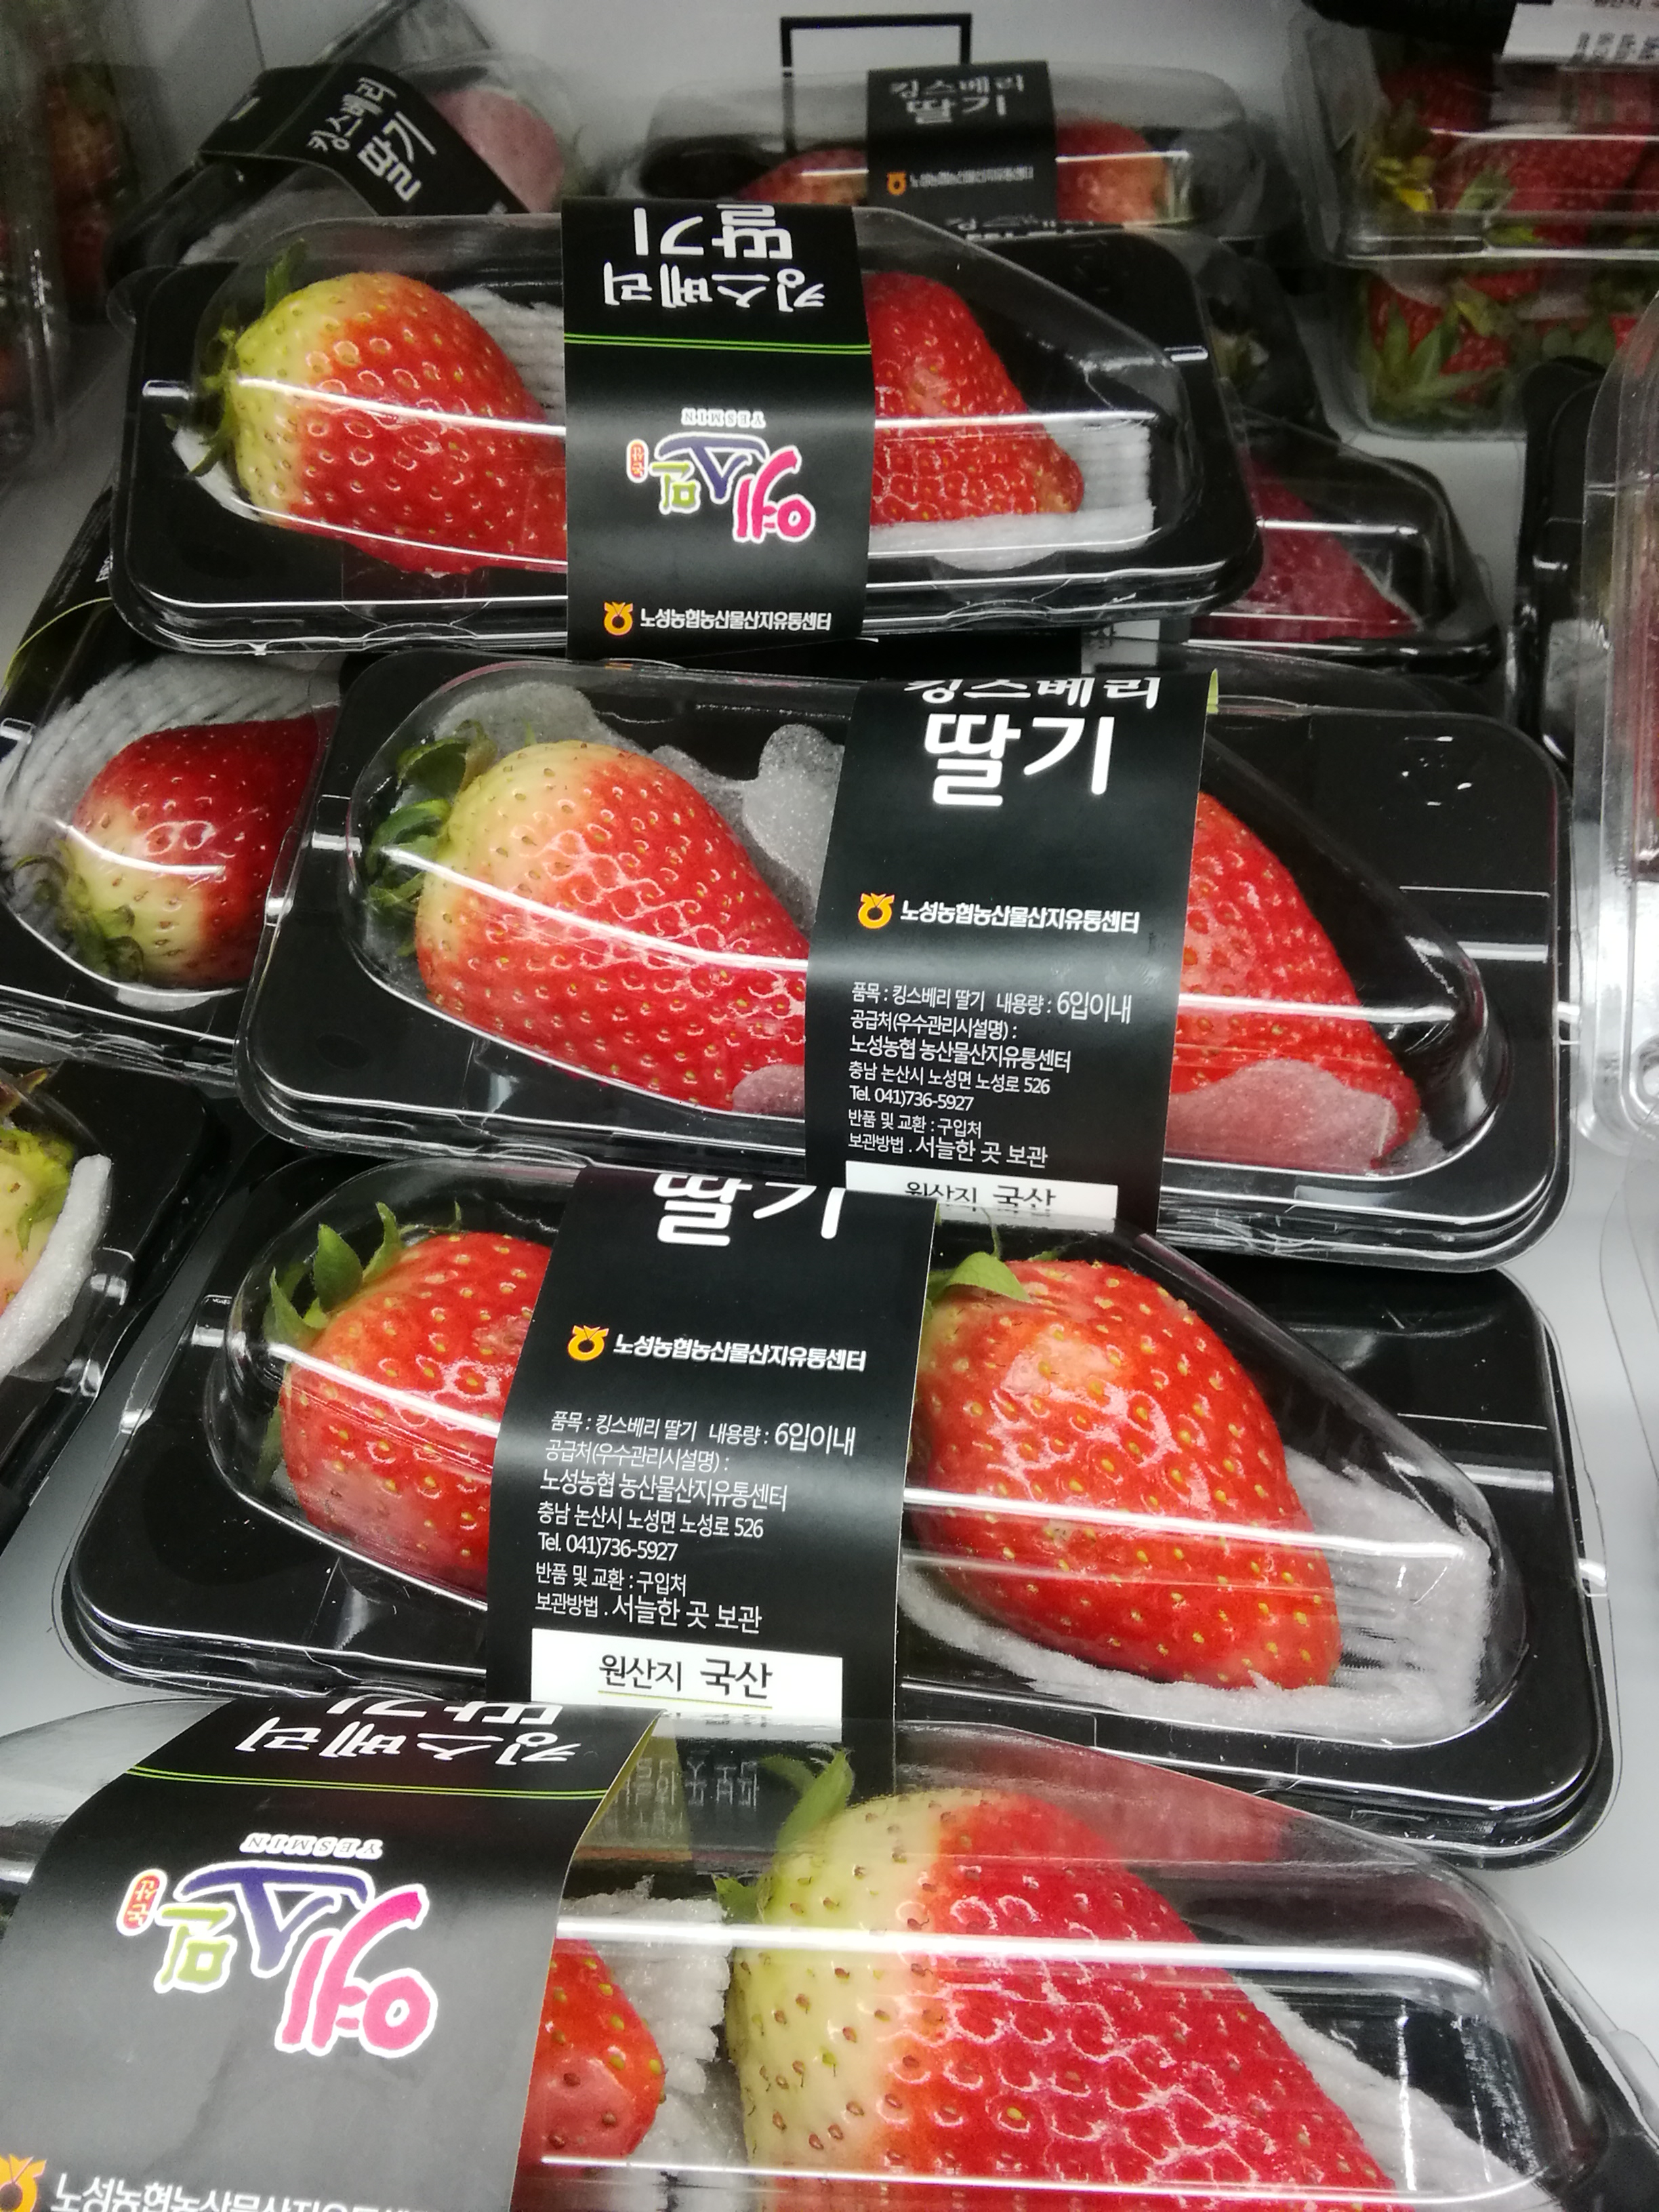
strawberries, food, cuisine, dish, plant, fruit, produce